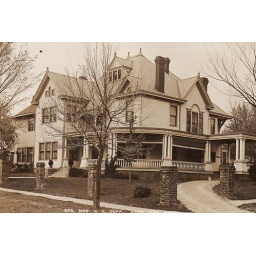
&amp;quot;This is the house where Mother worked as a young girl in Nebr. City Home of N.A. Duff.&amp;quot;